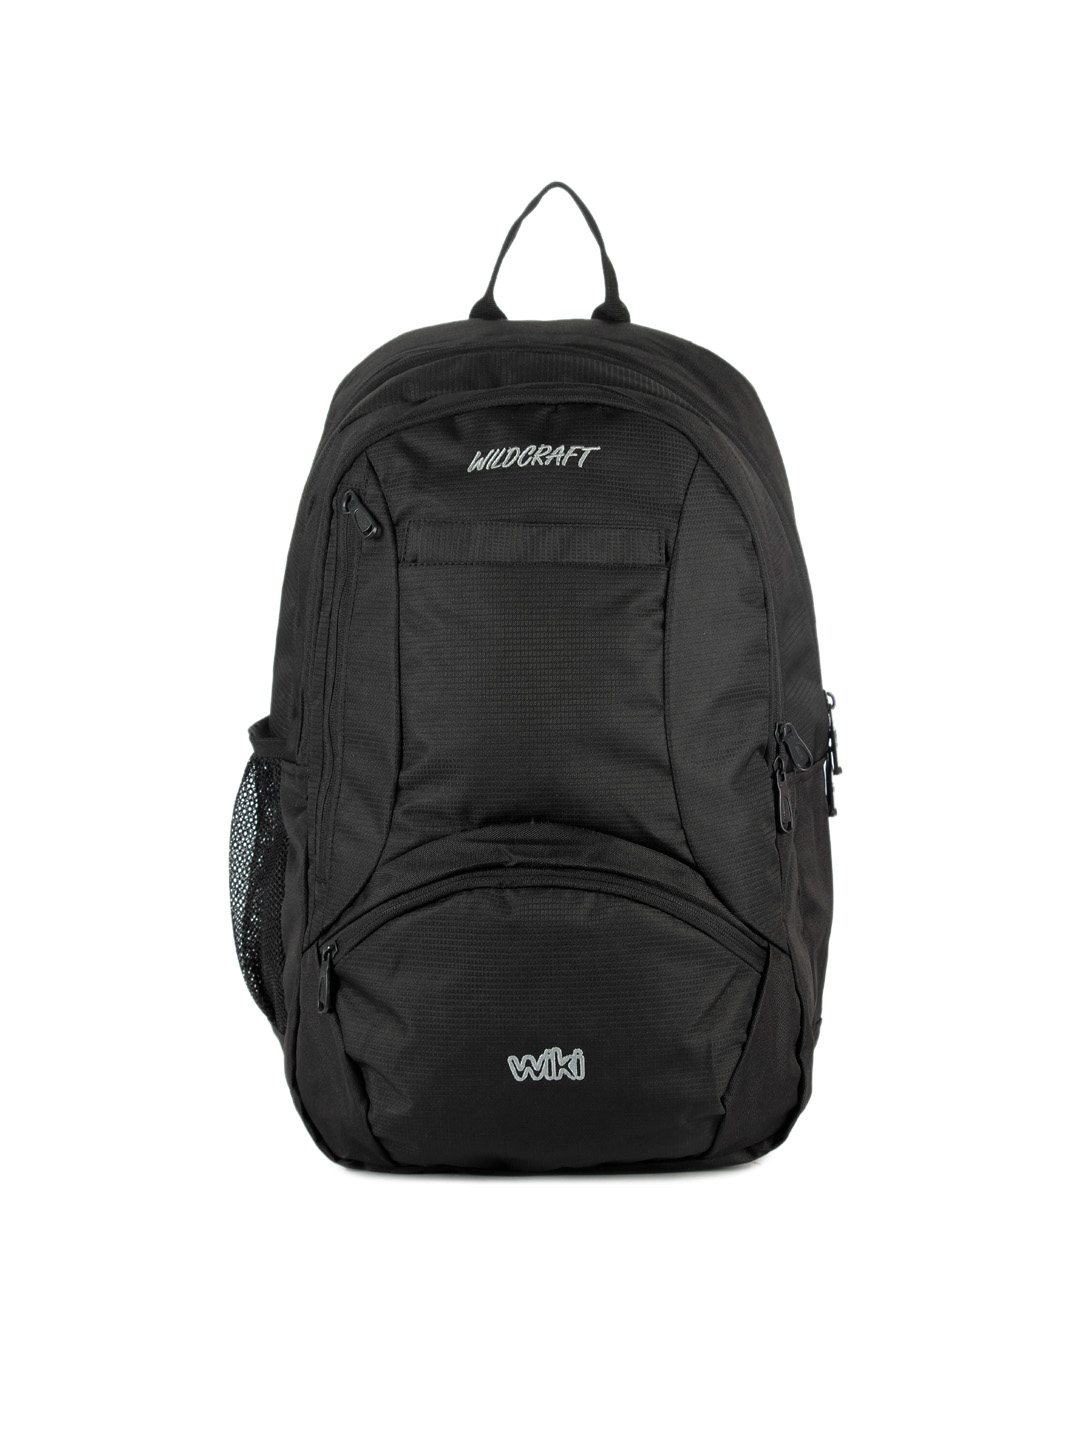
Wildcraft Unisex Black Backpack
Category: Accessories / Bags / Backpacks
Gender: Unisex
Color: Black
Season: Spring 2013
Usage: Casual